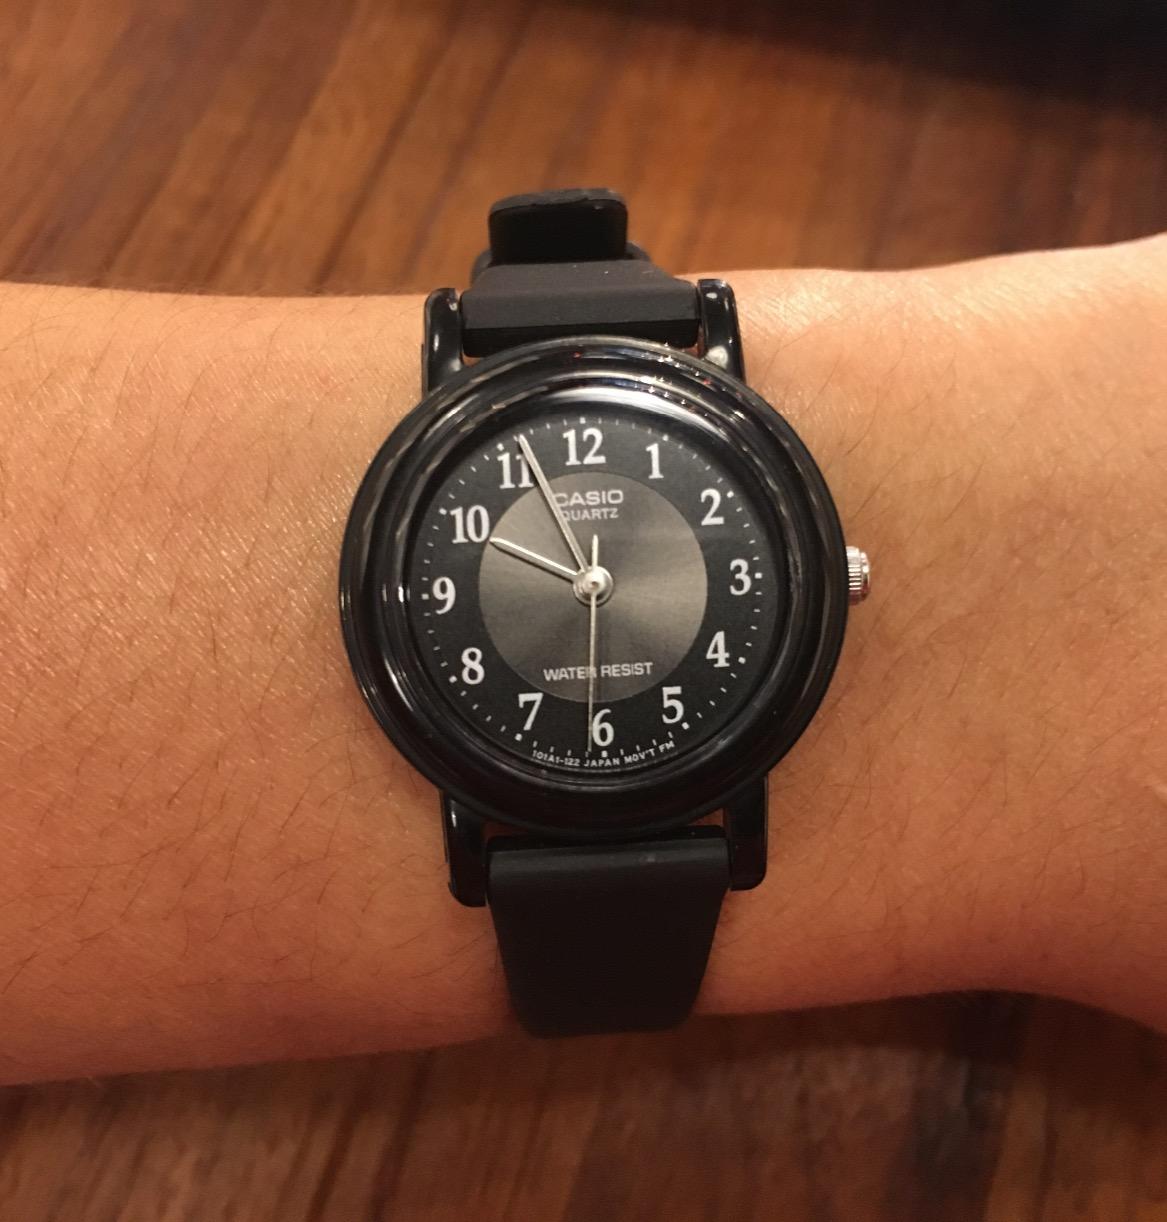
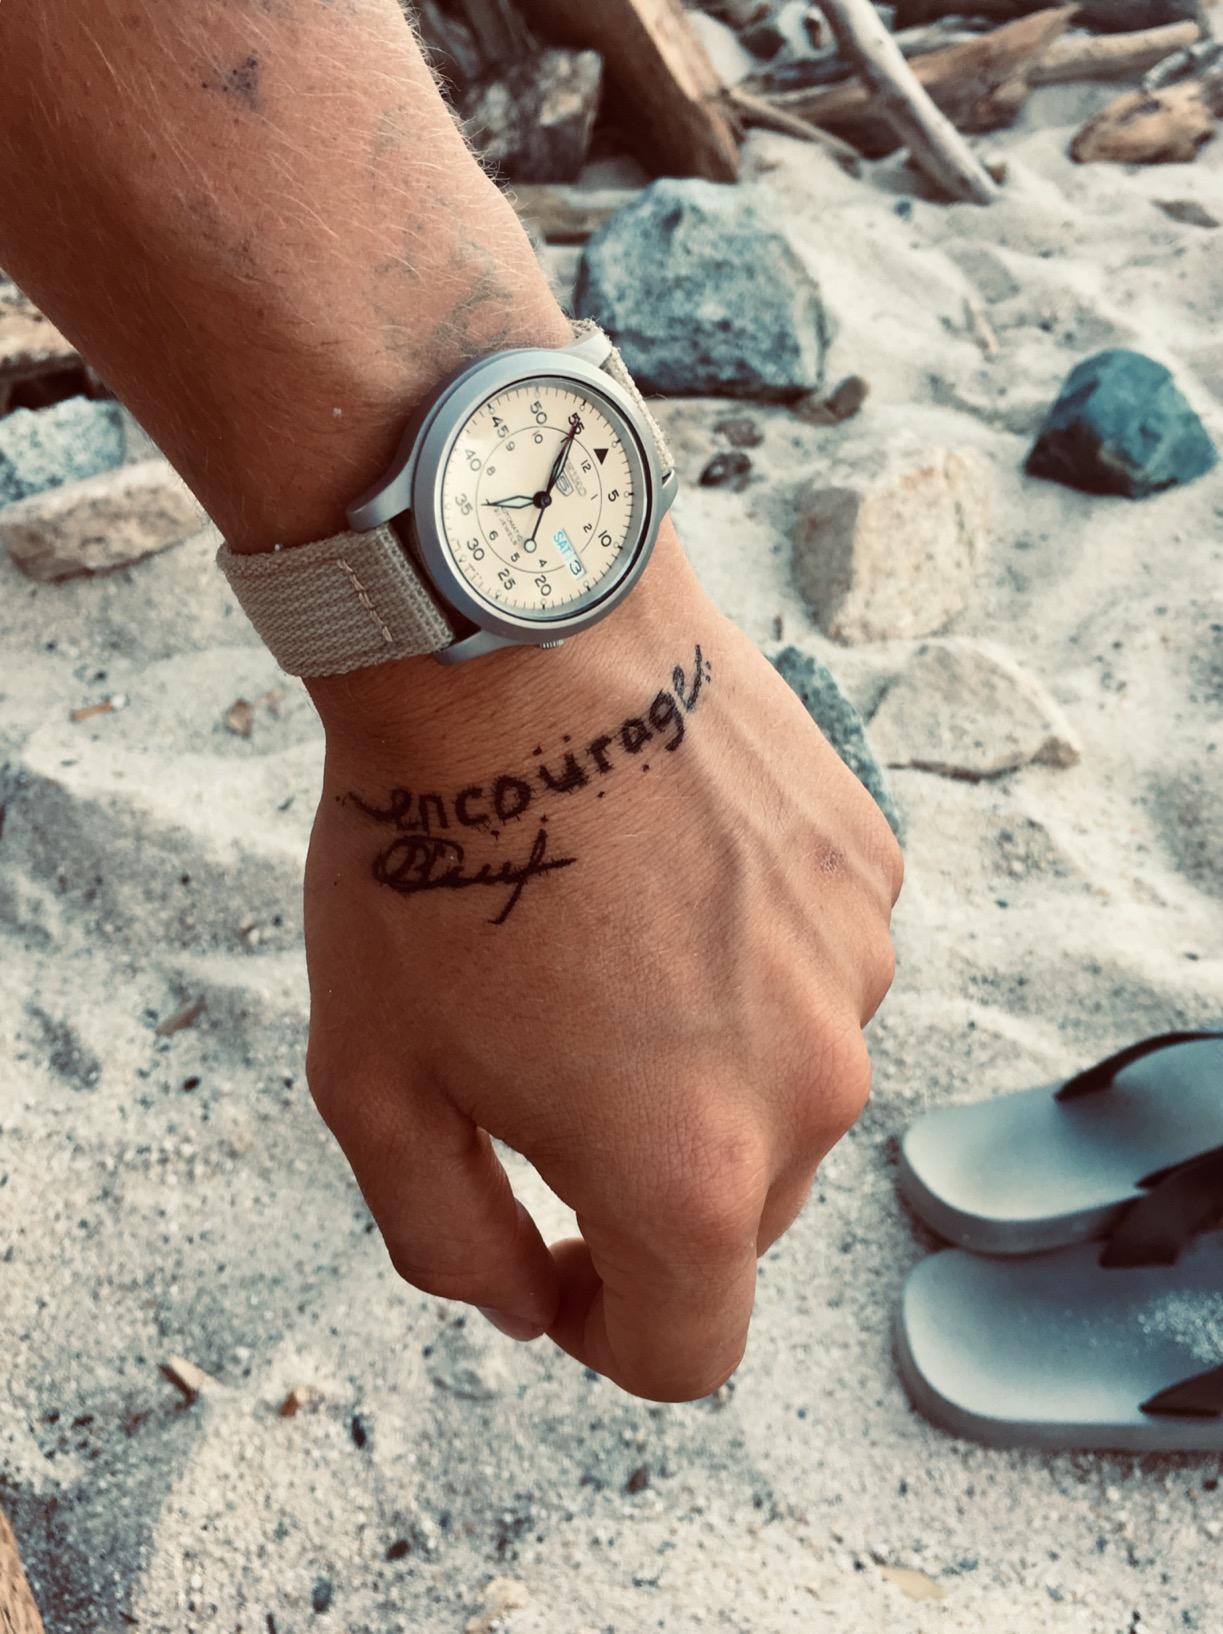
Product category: accessories_watch
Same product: no